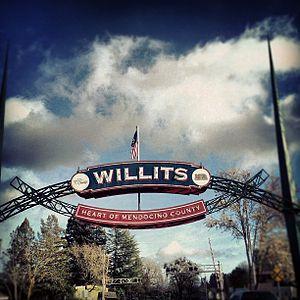
Willits est une ville américaine située dans le comté de Mendocino en Californie. En 2010, sa population était de 4 888 habitants.